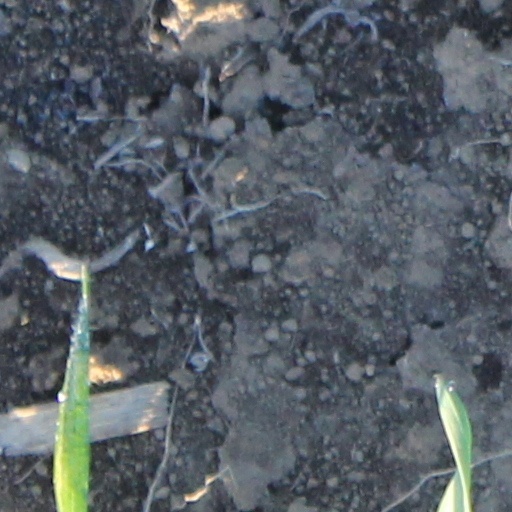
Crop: wheat